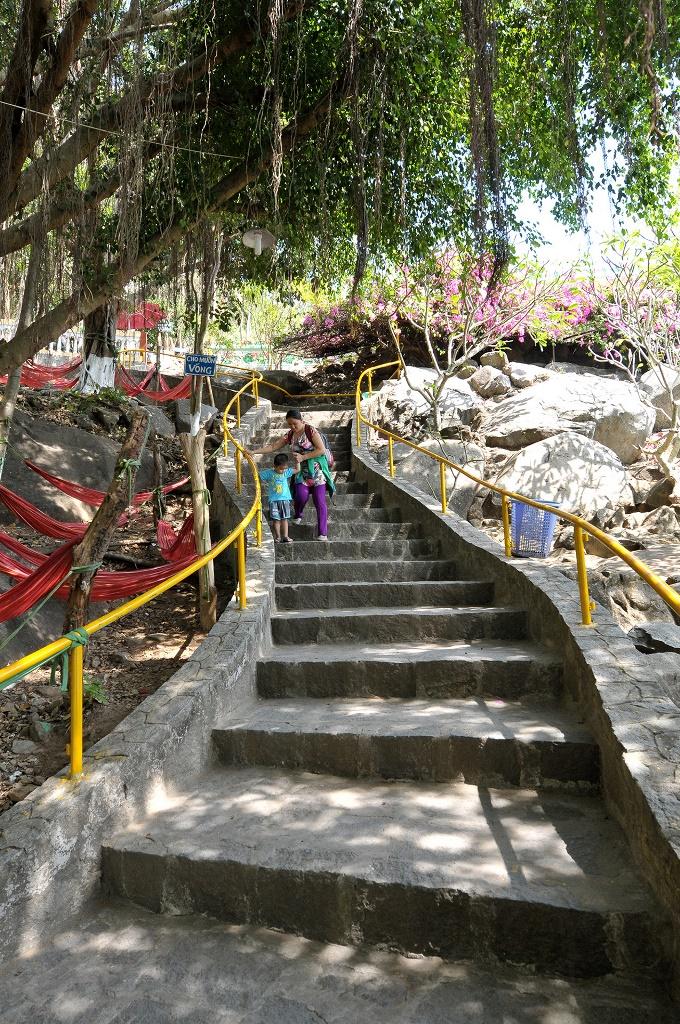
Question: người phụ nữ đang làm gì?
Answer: đang dắt đứa bé đi xuống bậc thang